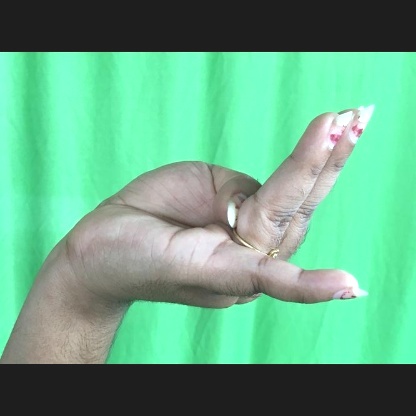
Mudra: Chaturam